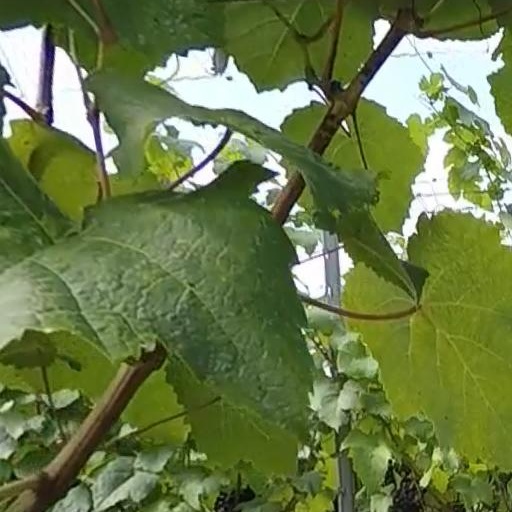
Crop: grape